Mark V Special Operations Craft

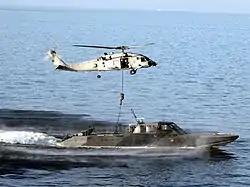
MK V during a helicopter insertion

The Mark V SOC is operated by Naval Special Warfare Group THREE (formerly known as Special Boat Squadron ONE) and Naval Special Warfare Group FOUR (formerly known as Special Boat Squadron TWO) on the east and west coasts. Twelve Mark Vs are assigned to NSWG-3, Coronado, California, and eight to NSWG-4, Little Creek, Virginia.